List of entertainment events at The Van Buren

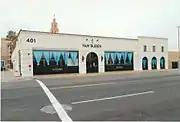
The Van Buren in 2017.

"On March 17, 2020, the City of Phoenix declared a state of emergency due to the spread of COVID-19 and the start of the pandemic." "The Van Buren would be closed for 15 months, reopening on June 4, 2021."